Gays Mills, Wisconsin

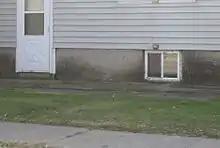
Flood damage in 2010

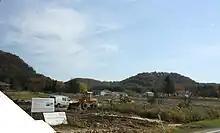
Relocation beginning in mid-2010

Almost 60 homes were substantially damaged by flooding on the Kickapoo River in 2007 and 2008. In 2008, a meeting was held to discuss moving the village to higher ground because of repeated flooding, which damaged the local economy. In October 2008, the Federal Emergency Management Agency (FEMA) released a 72-page report asking residents and businesses to relocate from the Kickapoo River flood plain. Relocation is estimated to cost $1.7 million to purchase north of the existing location. About 150 of the village's 230 houses lie in the flood plain. As of October 2008, village leaders were considering what course to take.